EPUAP

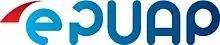
ePUAP logo

ePUAP (Electronic Platform of Public Administration Services) is a Polish nationwide platform for communication of citizens with public administrations in a uniform and standardized way. Built as part of the ePUAP-WKP project (State Informatization Plan). Service providers are public administration units and public institutions (especially entities that perform tasks commissioned by the state).